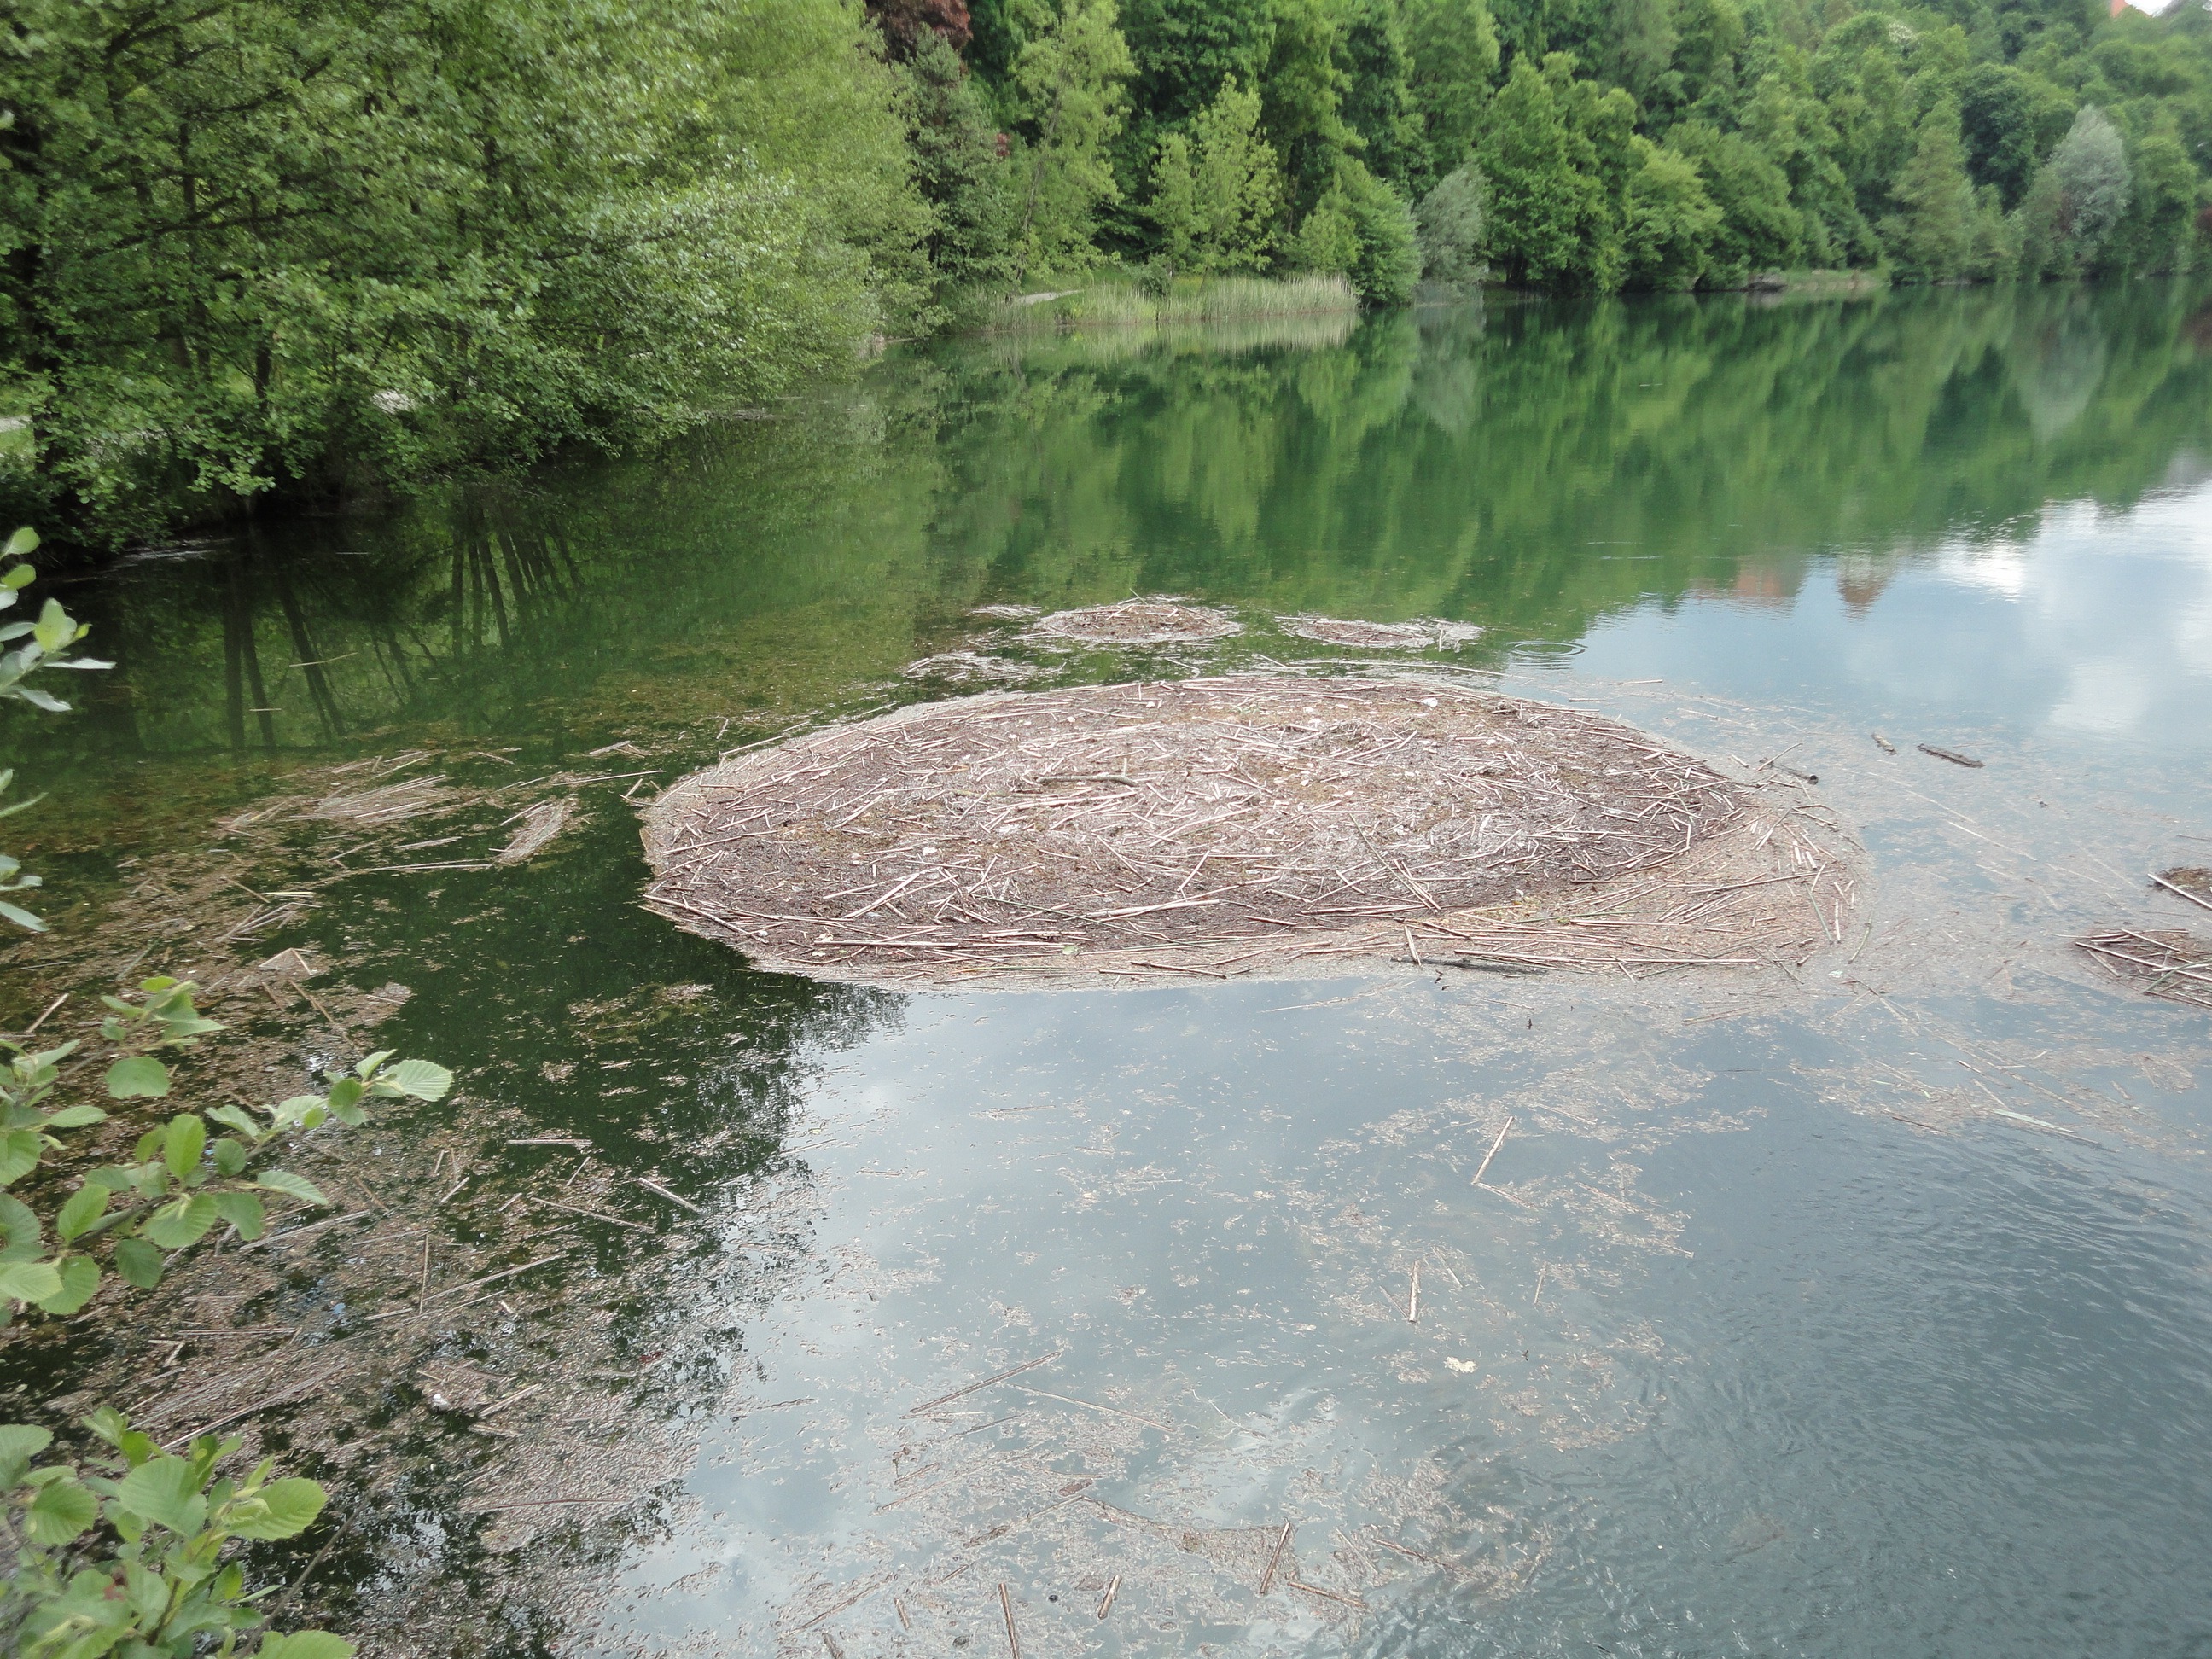
water, creek, lake, river, pond, stream, rapid, reservoir, whirlpool, waterway, body of water, bavaria, watercourse, mirroring, burghausen, woehrtsee